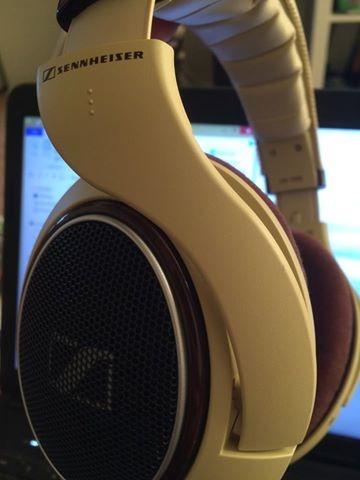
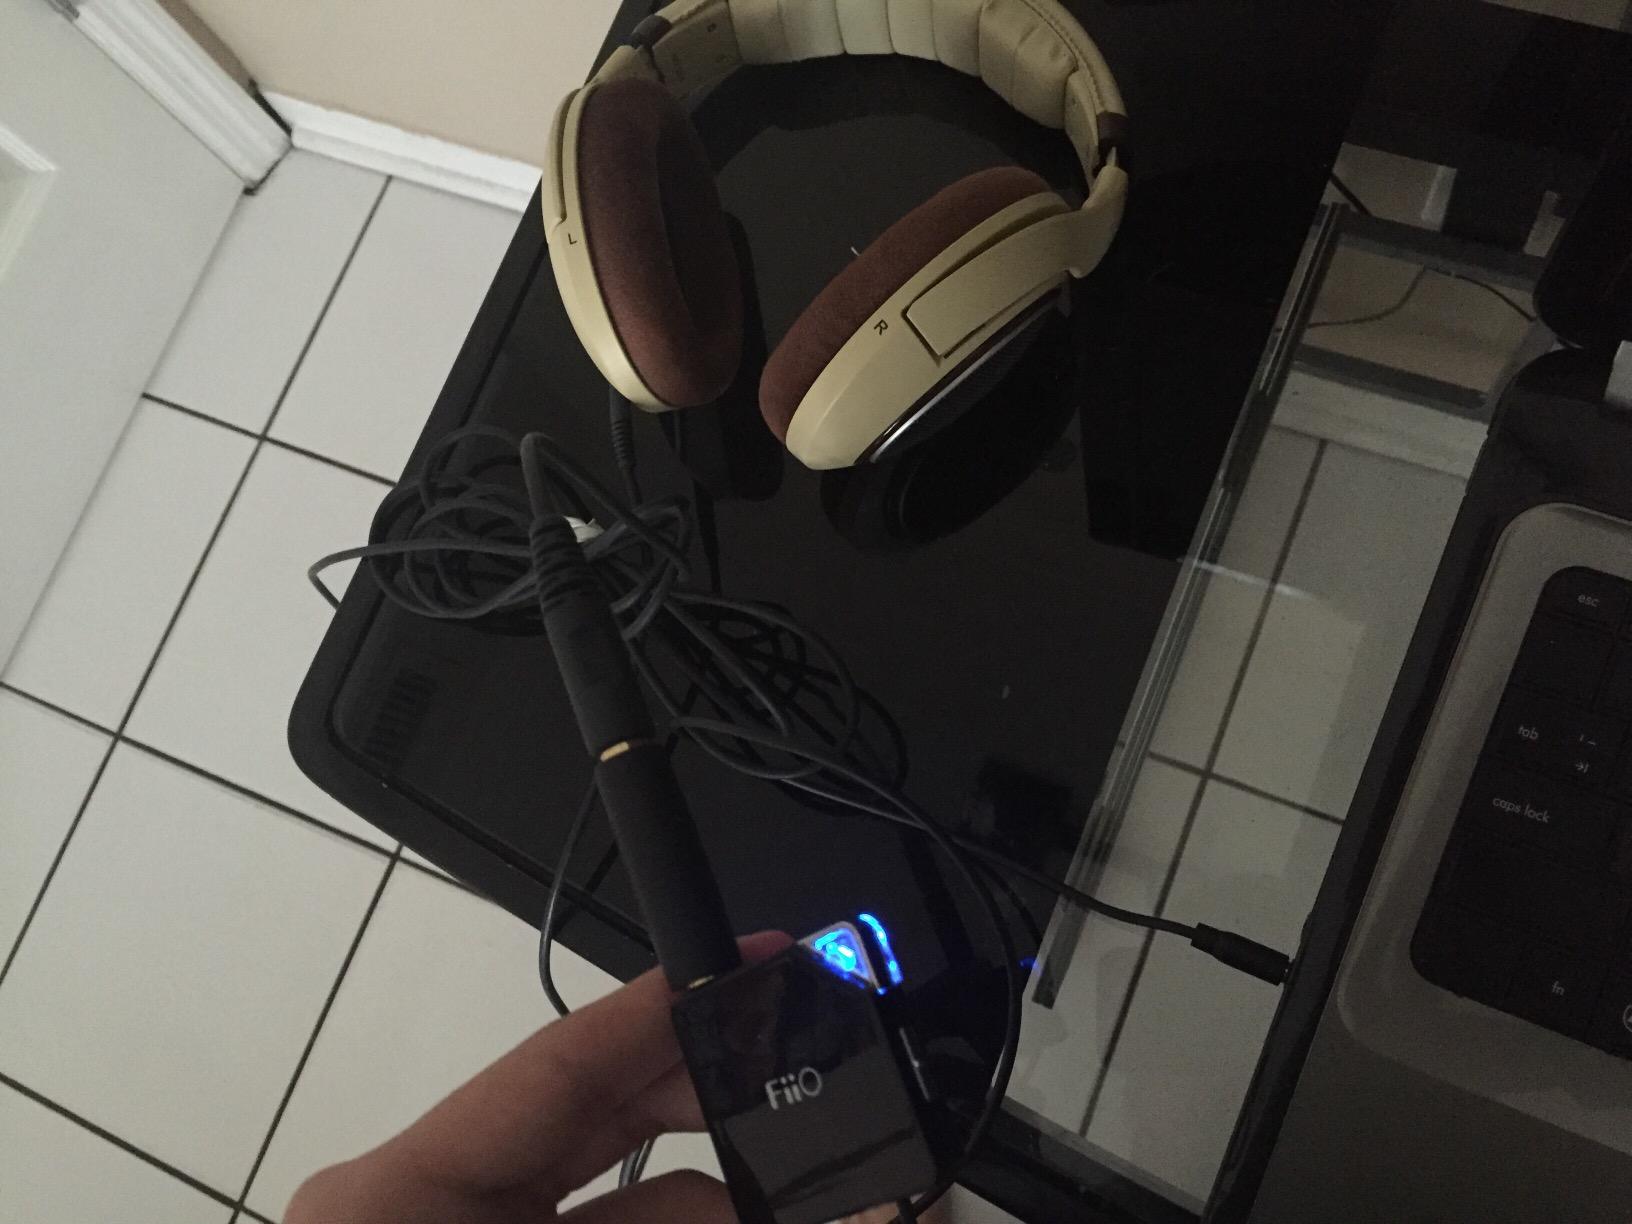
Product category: headphones
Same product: yes